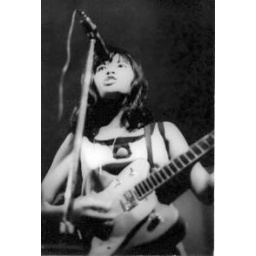
Vietnamese girl in rock band 66